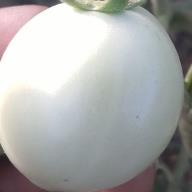
Crop: Tomato
Condition: healthy-fruit